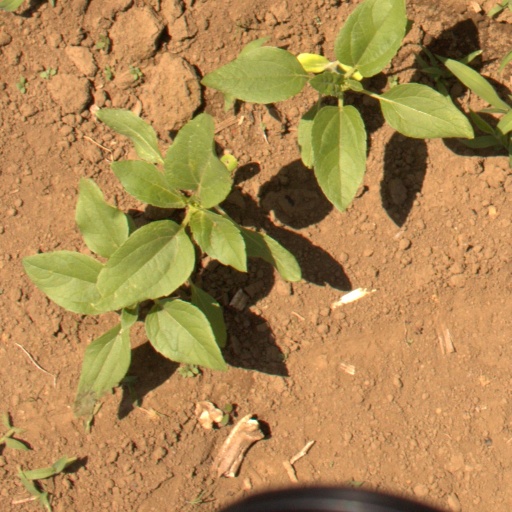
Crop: Jerusalem artichoke